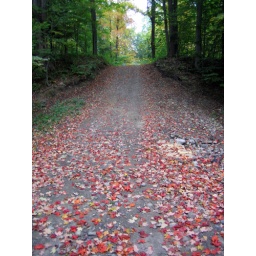
Somewhere around here, a red tree exploded.